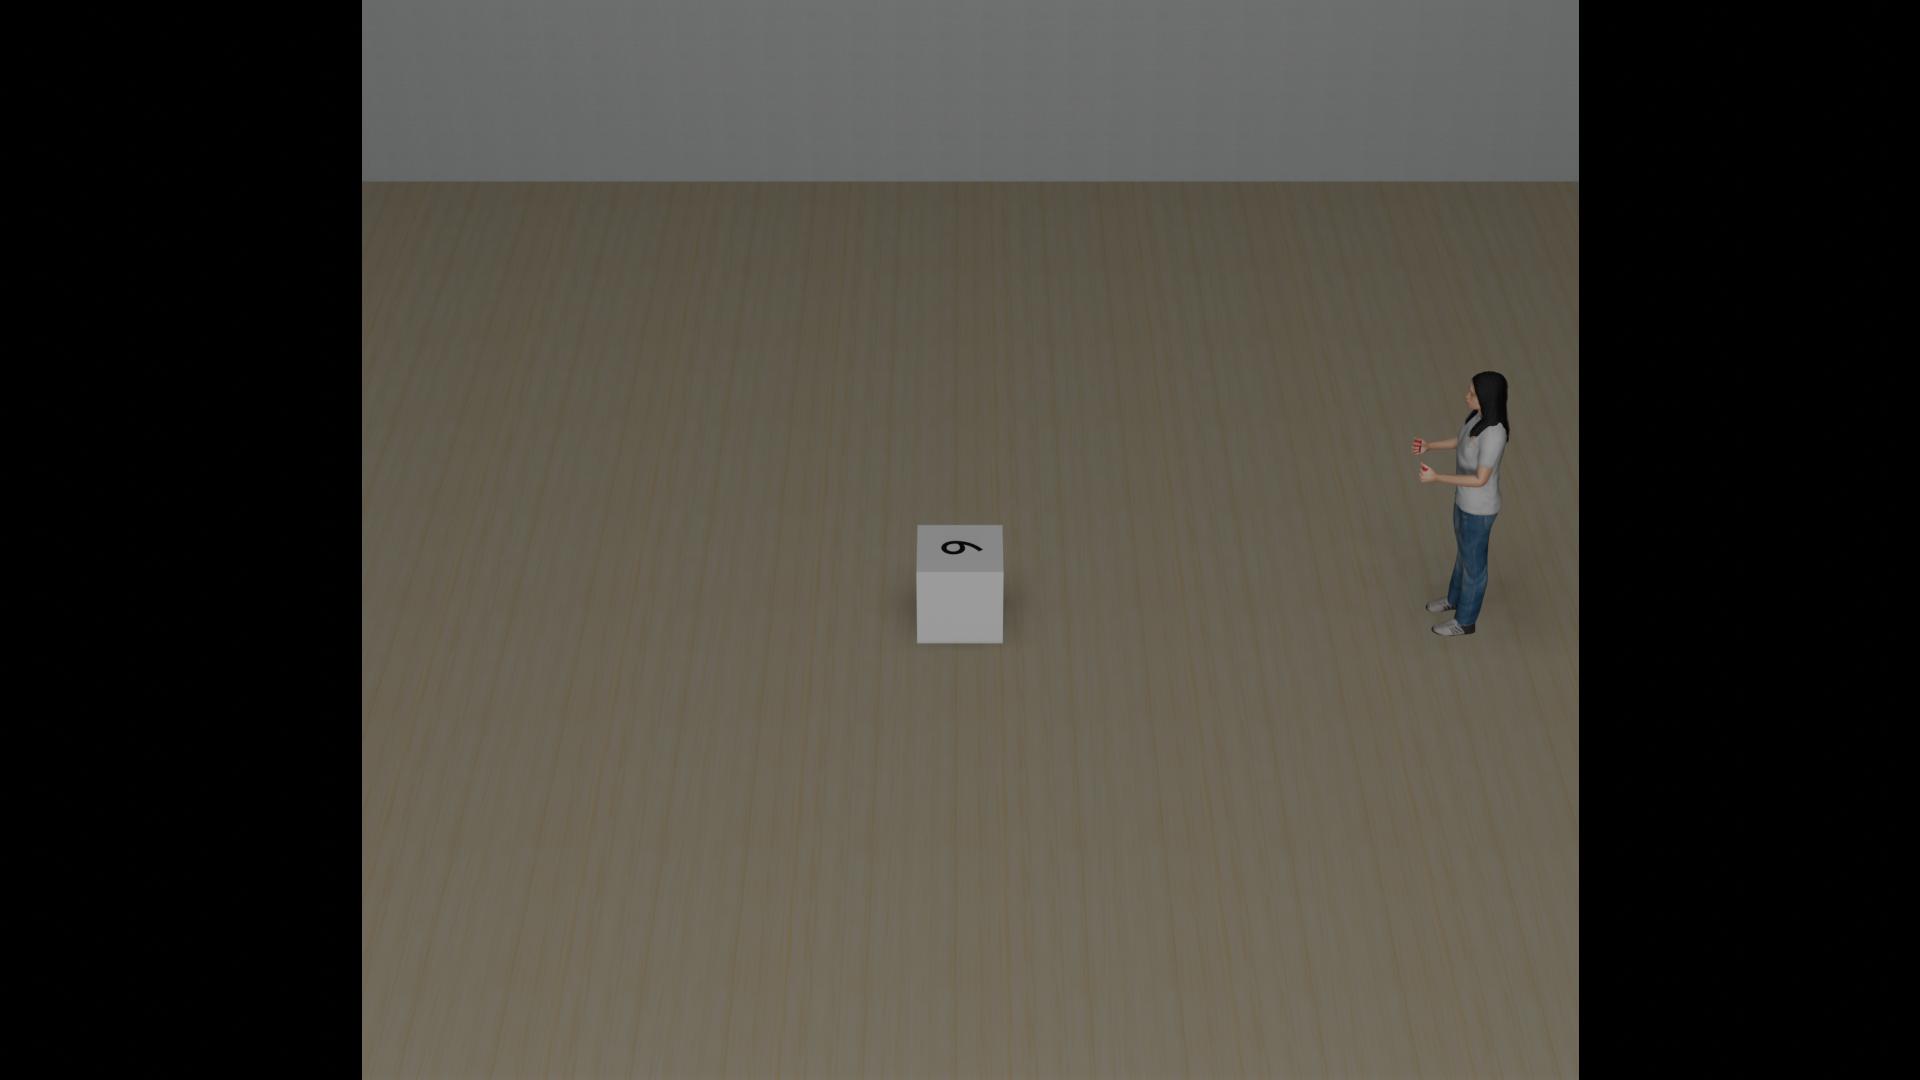
Task: level2_visual_number
Answer: '9'